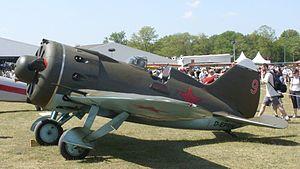
Ferté-Alais 2010